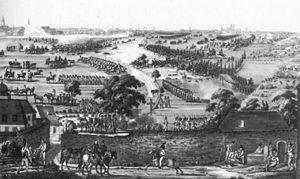
La bataille de Handschuhsheim se déroule le 24 septembre 1795 à Handschuhsheim, village mitoyen et alors indépendant de Heidelberg, dans le Bade-Wurtemberg. Elle voit la défaite de 12 000 soldats de l’armée française sous les ordres du général Georges Joseph Dufour face aux forces autrichiennes, constituées de 8 000 hommes menées par Peter Quasdanovich. Une charge dévastatrice de la cavalerie autrichienne engendre des pertes énormes dans les rangs français. Cette bataille fait partie des guerres de la Coalition, épisodes des guerres de la Révolution française.